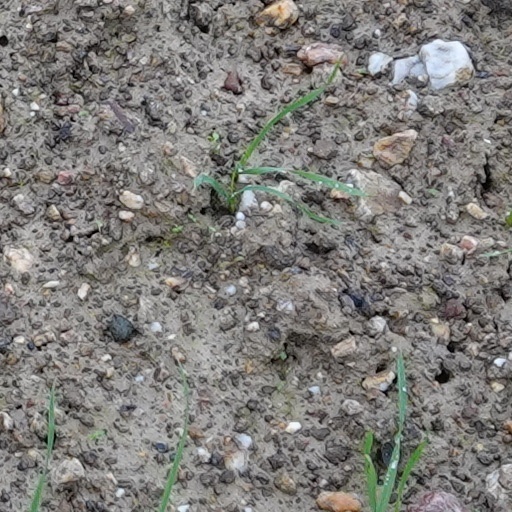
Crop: wheat